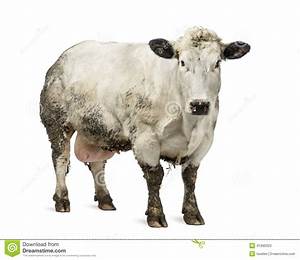
Label: mucca